Adrian Peterson (American football, born 1979)

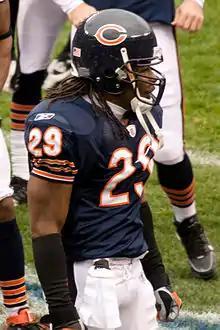
Peterson with the Chicago Bears in 2008

Adrian Nicholas Peterson (born July 1, 1979) is an American former professional football running back who played in the National Football League (NFL) and United Football League (UFL). He was drafted by the Chicago Bears in the sixth round of the 2002 NFL draft, playing eight seasons for Chicago. Then he played for the Virginia Destroyers in the UFL. He played college football for the Georgia Southern Eagles, where he set numerous school, Southern Conference, and NCAA Division I-AA records, as well as winning two I-AA National Championships and receiving the Walter Payton Award for most outstanding player in I-AA football. He is currently serving as the director of student-athlete development for Georgia Southern.